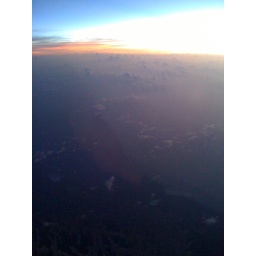
flying over clouds